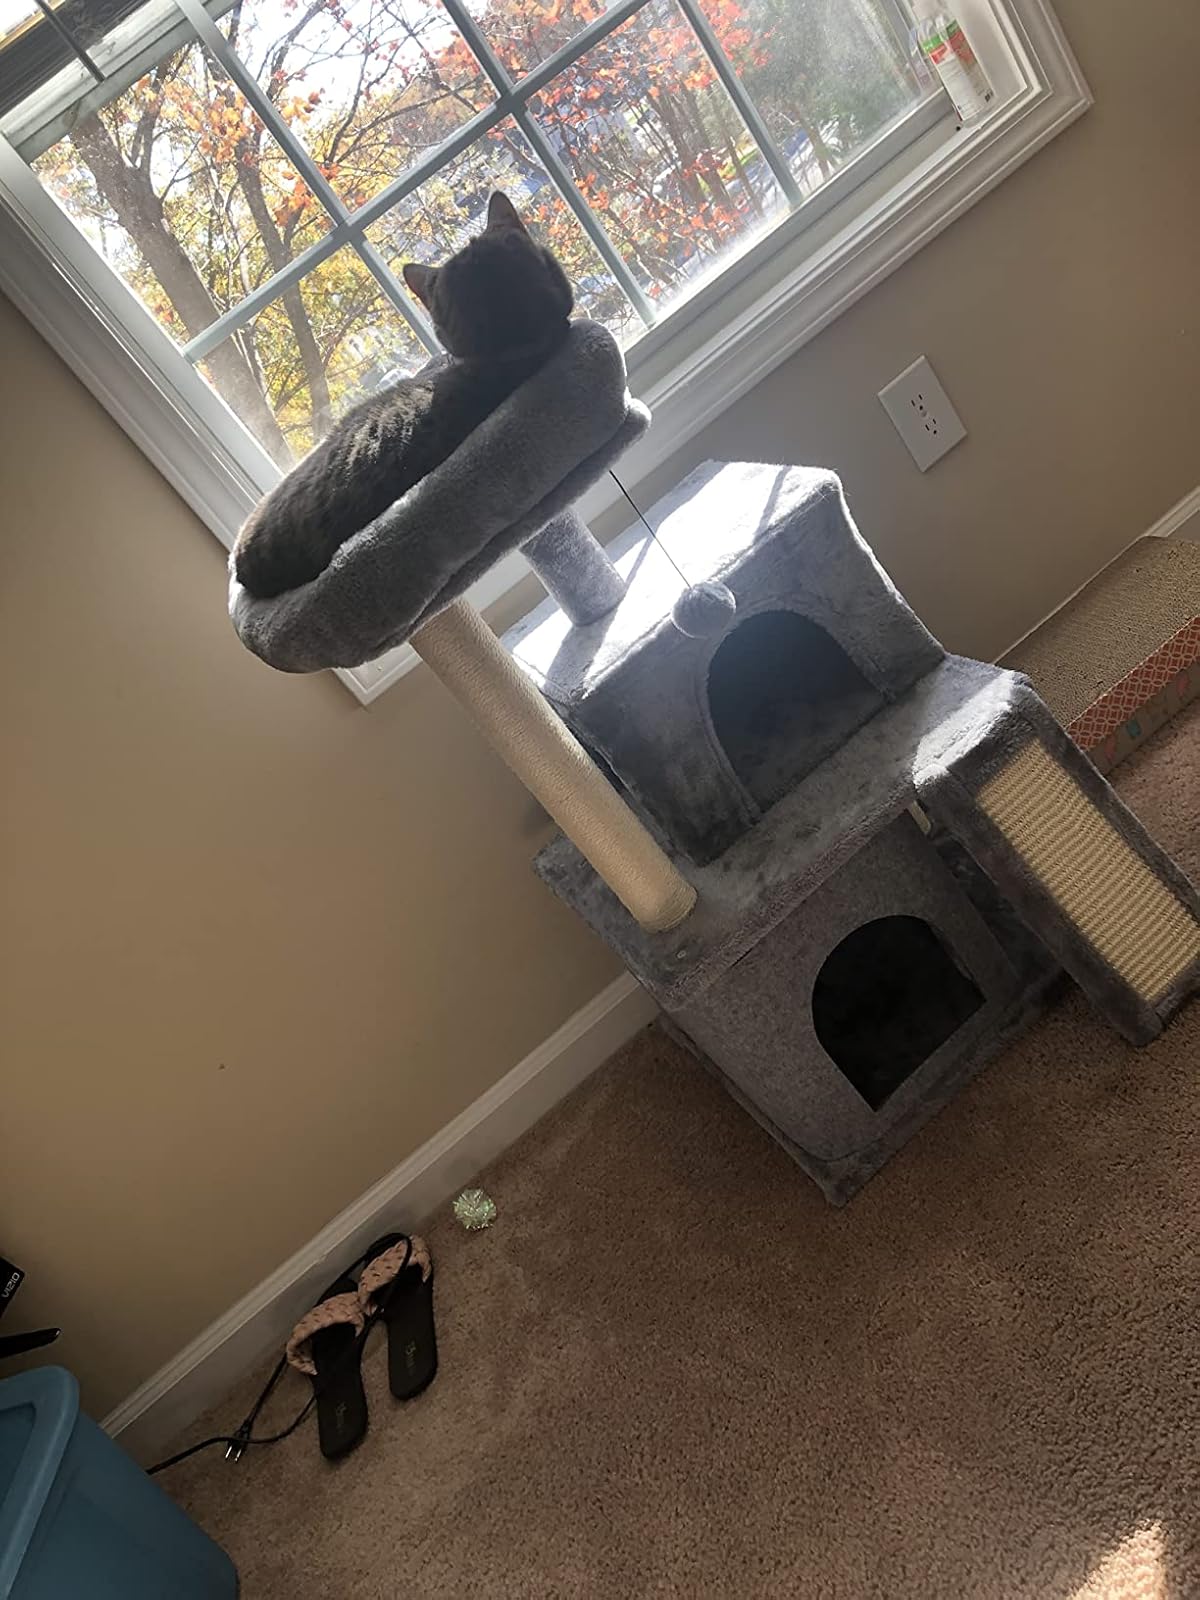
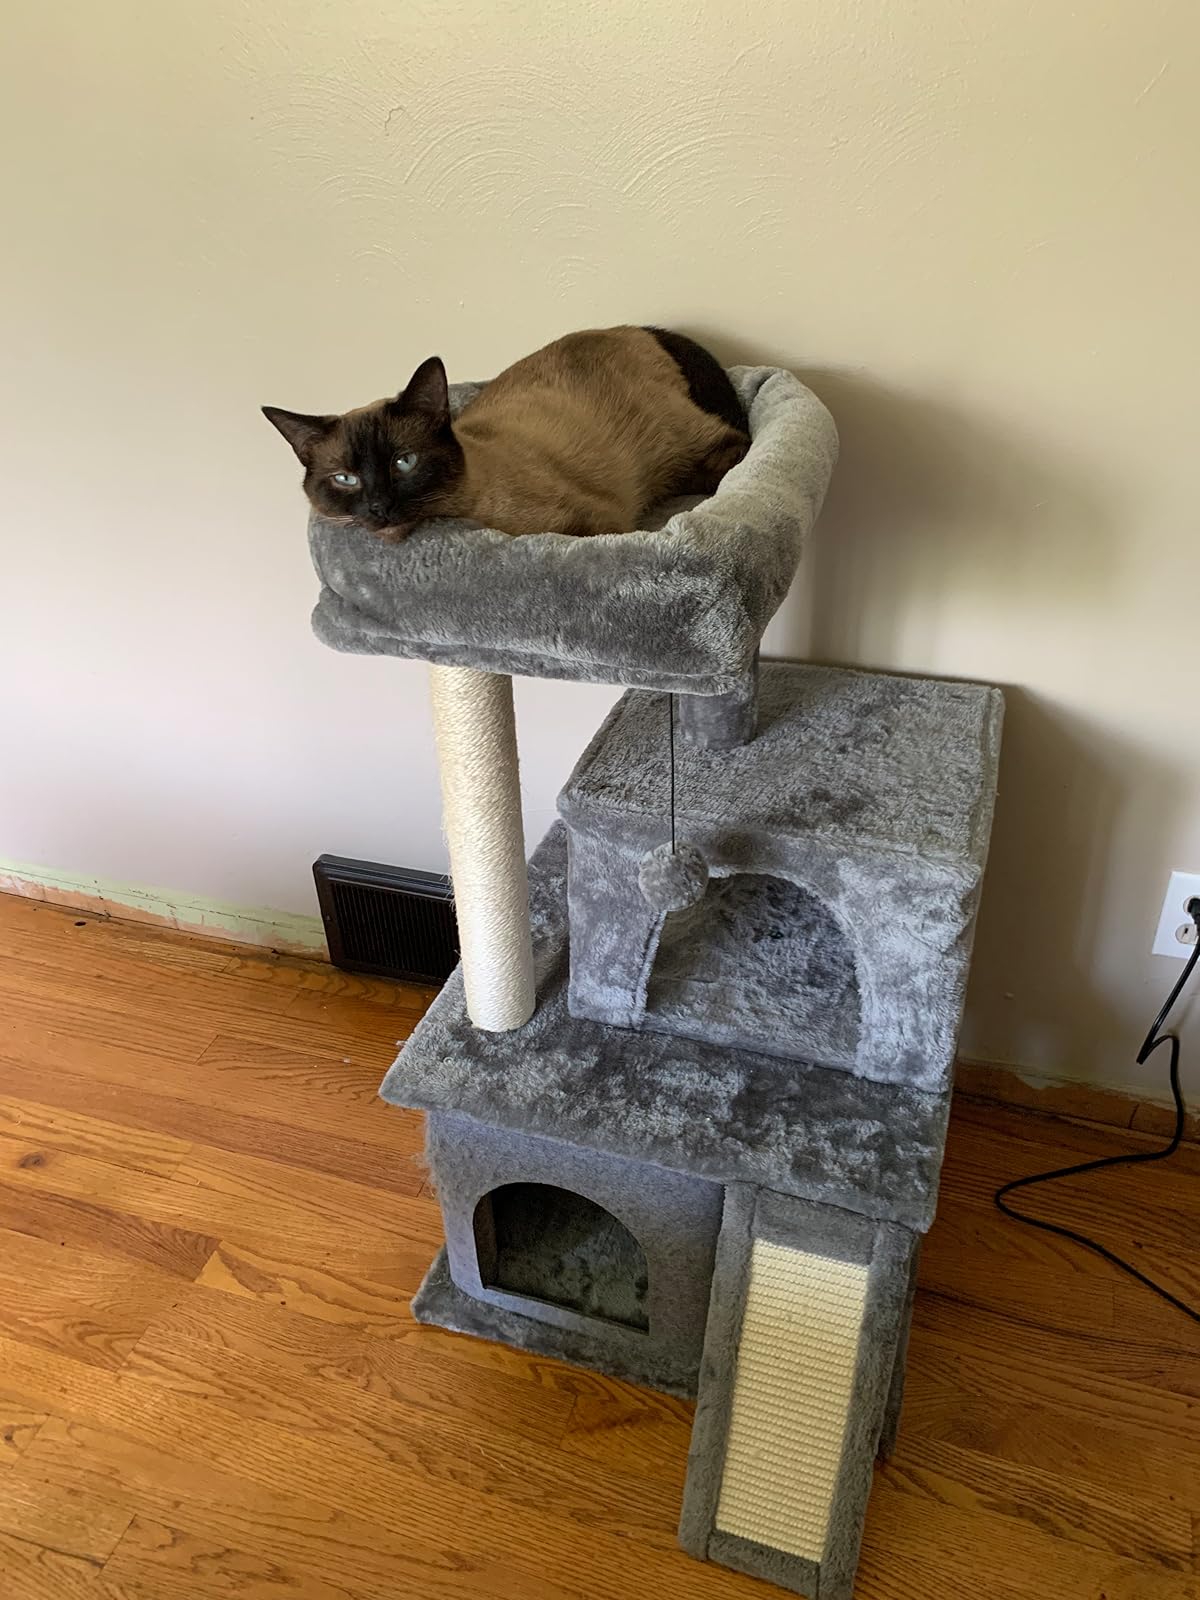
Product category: items_cat tree
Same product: yes